Argo Secondari

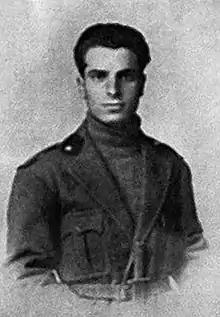
Argo Secondari in Arditi uniform, 1917

Argo Secondari (12 September 1895 – 17 March 1942) was an Italian anarchist and militant anti-fascist and one of the founders of the anti-fascist group Arditi del Popolo.